West View Farm

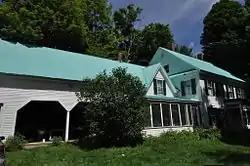

The West View Farm is a historic farm property on Hastings Road (Town Highway 34) in Waterford, Vermont. The farm is unique for its distinctive round barn, built in 1903 to a design by St. Johnsbury architect Lambert Packard, and surviving 19th-century corn crib and smokehouse. The property was listed on the National Register of Historic Places in 1995. It includes a round barn.